Forsythe Covered Bridge

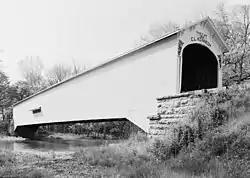

Forsythe Covered Bridge, also known as Forsythe Mill Bridge, is a historic covered bridge located near Rushville, Indiana and/or Gowdy, in Orange Township, Rush County, Indiana. It was built in 1888 by Emmett L. Kennedy. It is a Burr Arch bridge, long over the Big Flat Rock River. The bridge has rounded arch portals and decorative scrollwork that are signatures of the Kennedy firm.